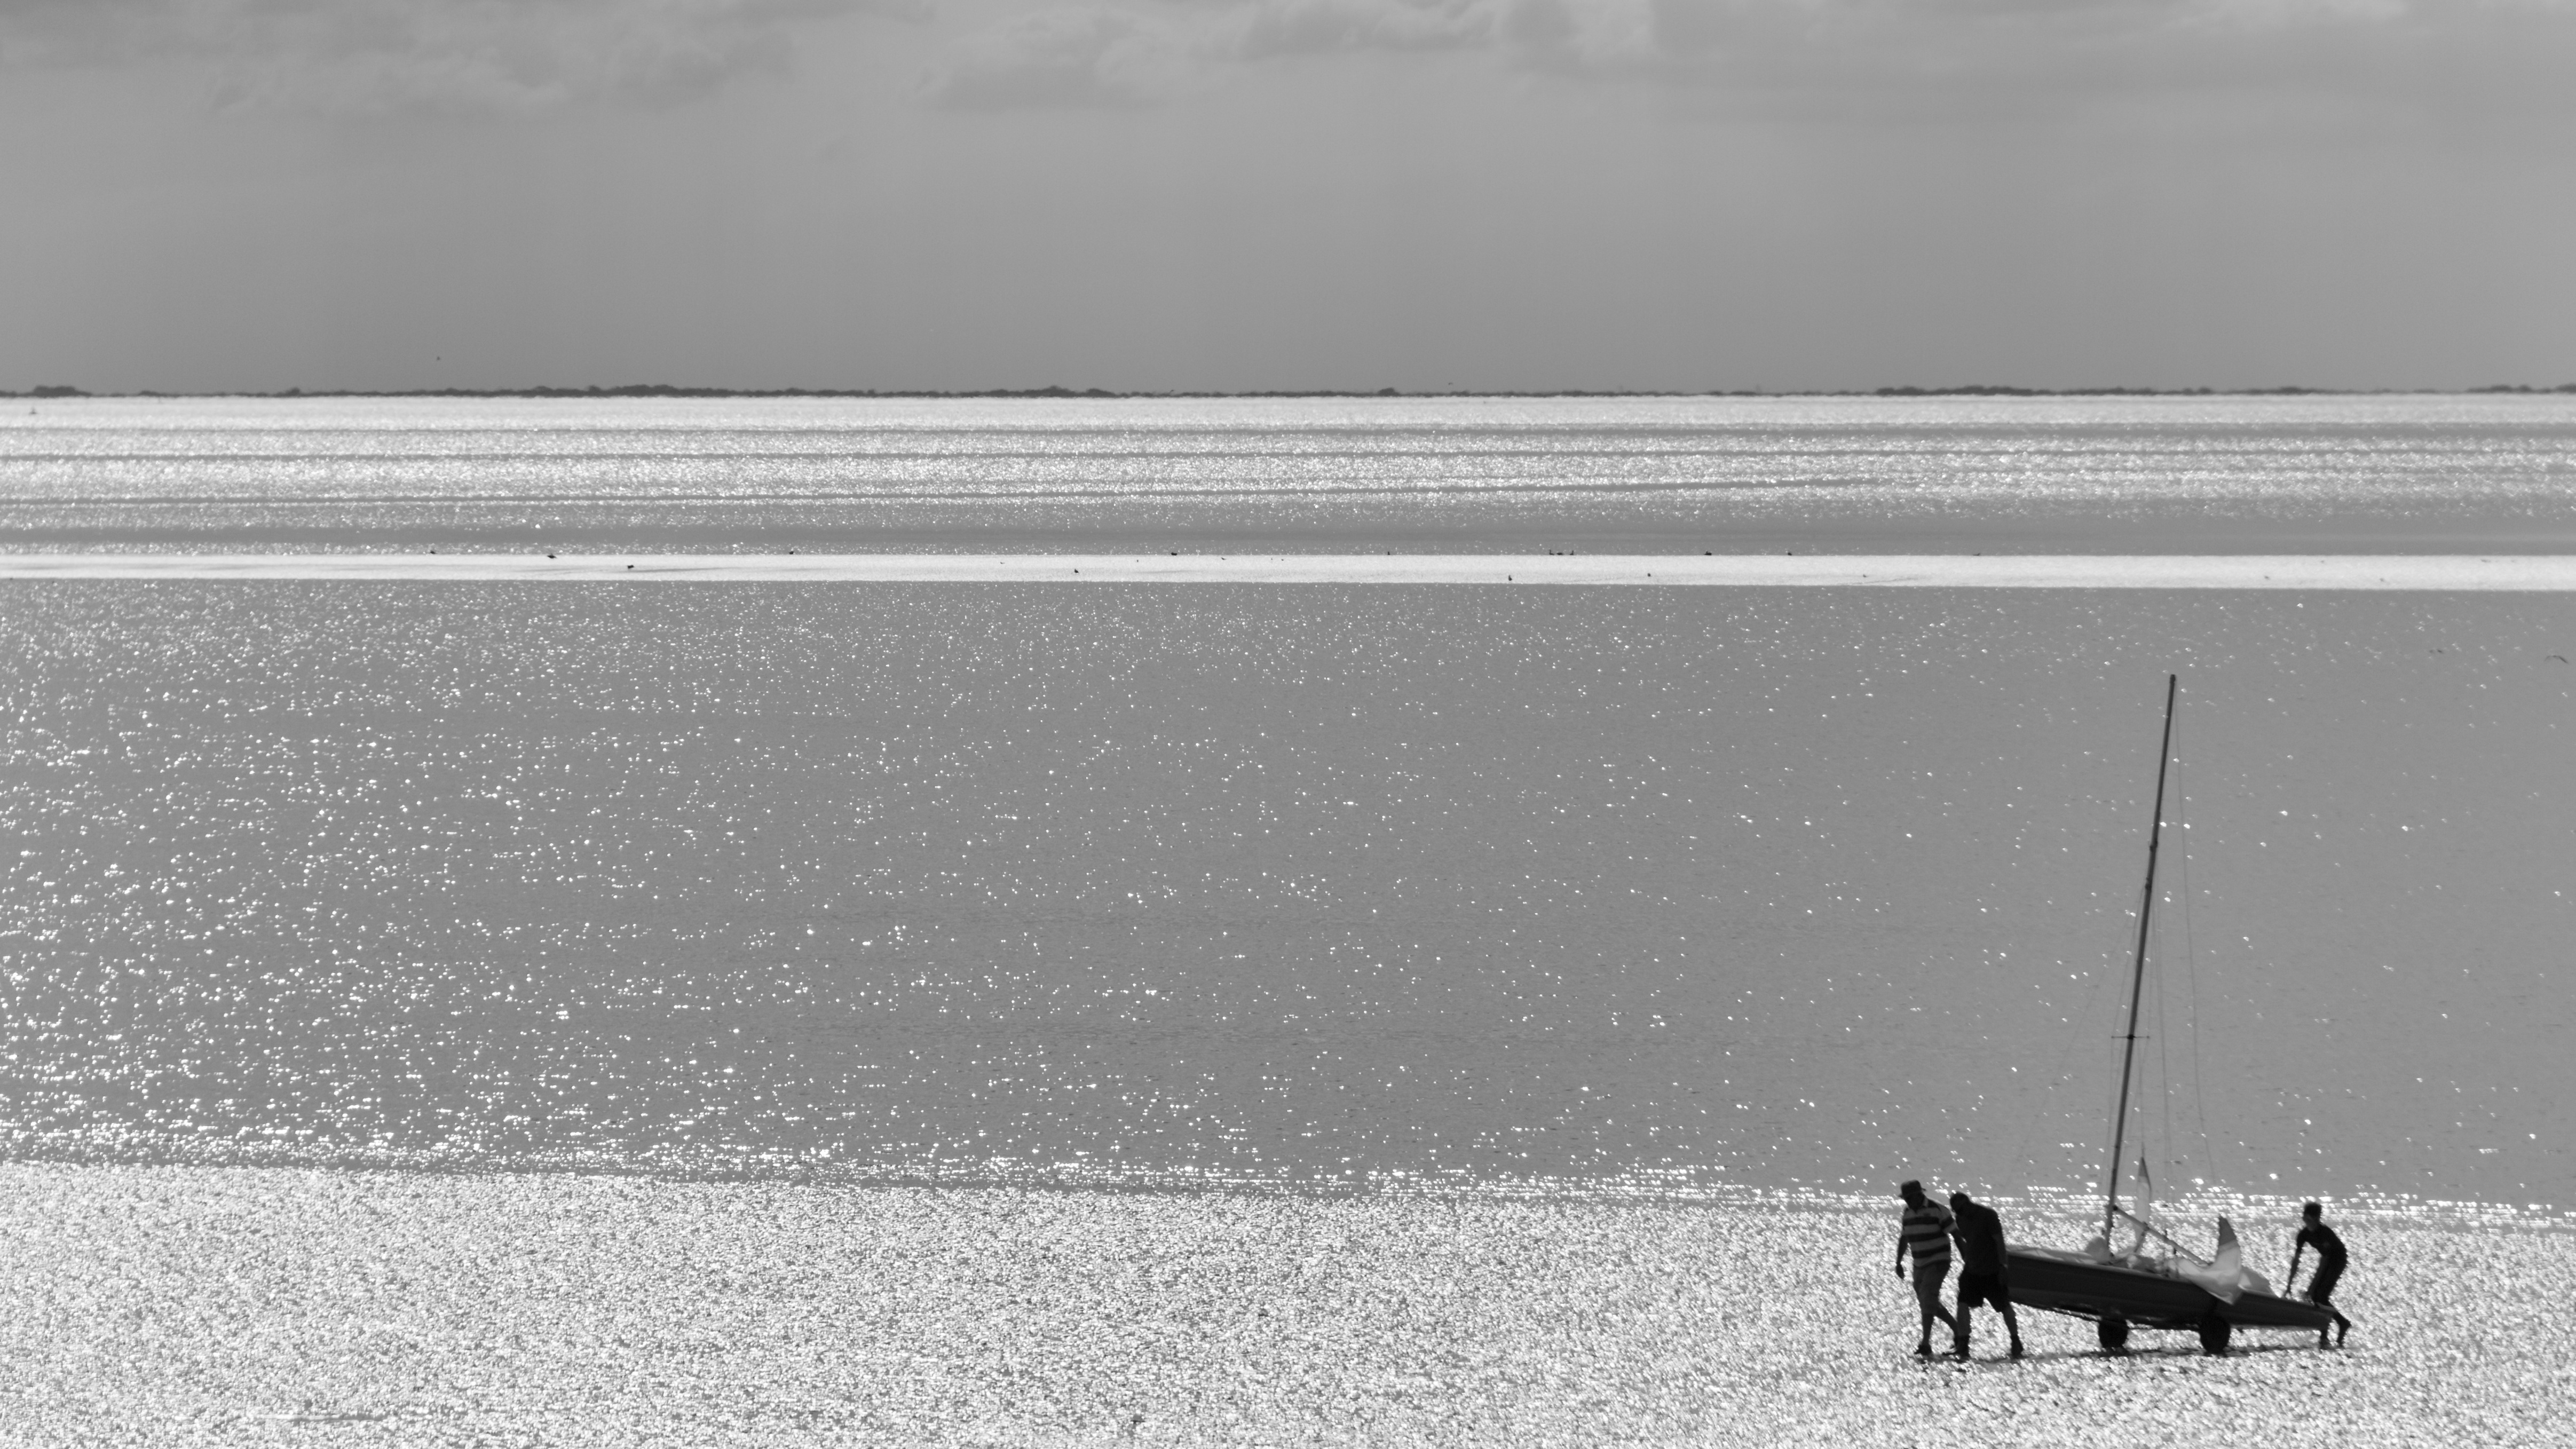
sea, water, nature, ocean, snow, winter, black and white, people, sky, white, boat, wave, ship, asphalt, summer, vacation, travel, recreation, transportation, transport, line, vessel, relax, equipment, yacht, weather, holiday, blue, black, monochrome, lifestyle, leisure, sunny, fun, luxury, sail, marine, shape, hunstanton, monochrome photography, atmospheric phenomenon